Cameron Michael Parkes

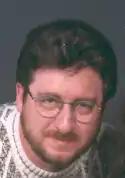

Cameron Michael Parkes (born May 19, 1958) is an American composer known primarily for his work in Film and Television. He is a graduate of the film scoring program at UCLA and a member of ASCAP.